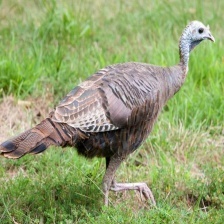
Species: WILD TURKEY
Scientific name: MELEAGRIS GALLOPAVO